Guitar Craft

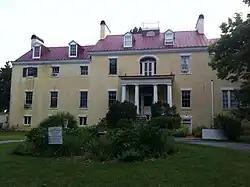
The first Guitar Craft course began on 25 March 1985 at the Claymont Court site in Charles Town, West Virginia.

Fripp's Guitar Craft courses were first offered by the American Society for Continuous Education, near the Claymont Court site in Charles Town, West Virginia. Guitar Craft stated that it offers ways to develop relationships with the guitar, music, and oneself.